IEBus

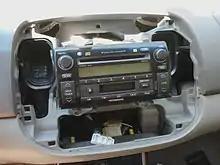
Tear down view of dashboard with car audio head unit of Toyota Camry; OEM by "JBL" (logo on it)

Pioneer Corporation pushed Toyota Motor Corporation to adopt IEBus as the "genuine parts". In 1994, Toyota decided to employ IEBus for its "genuine specification",